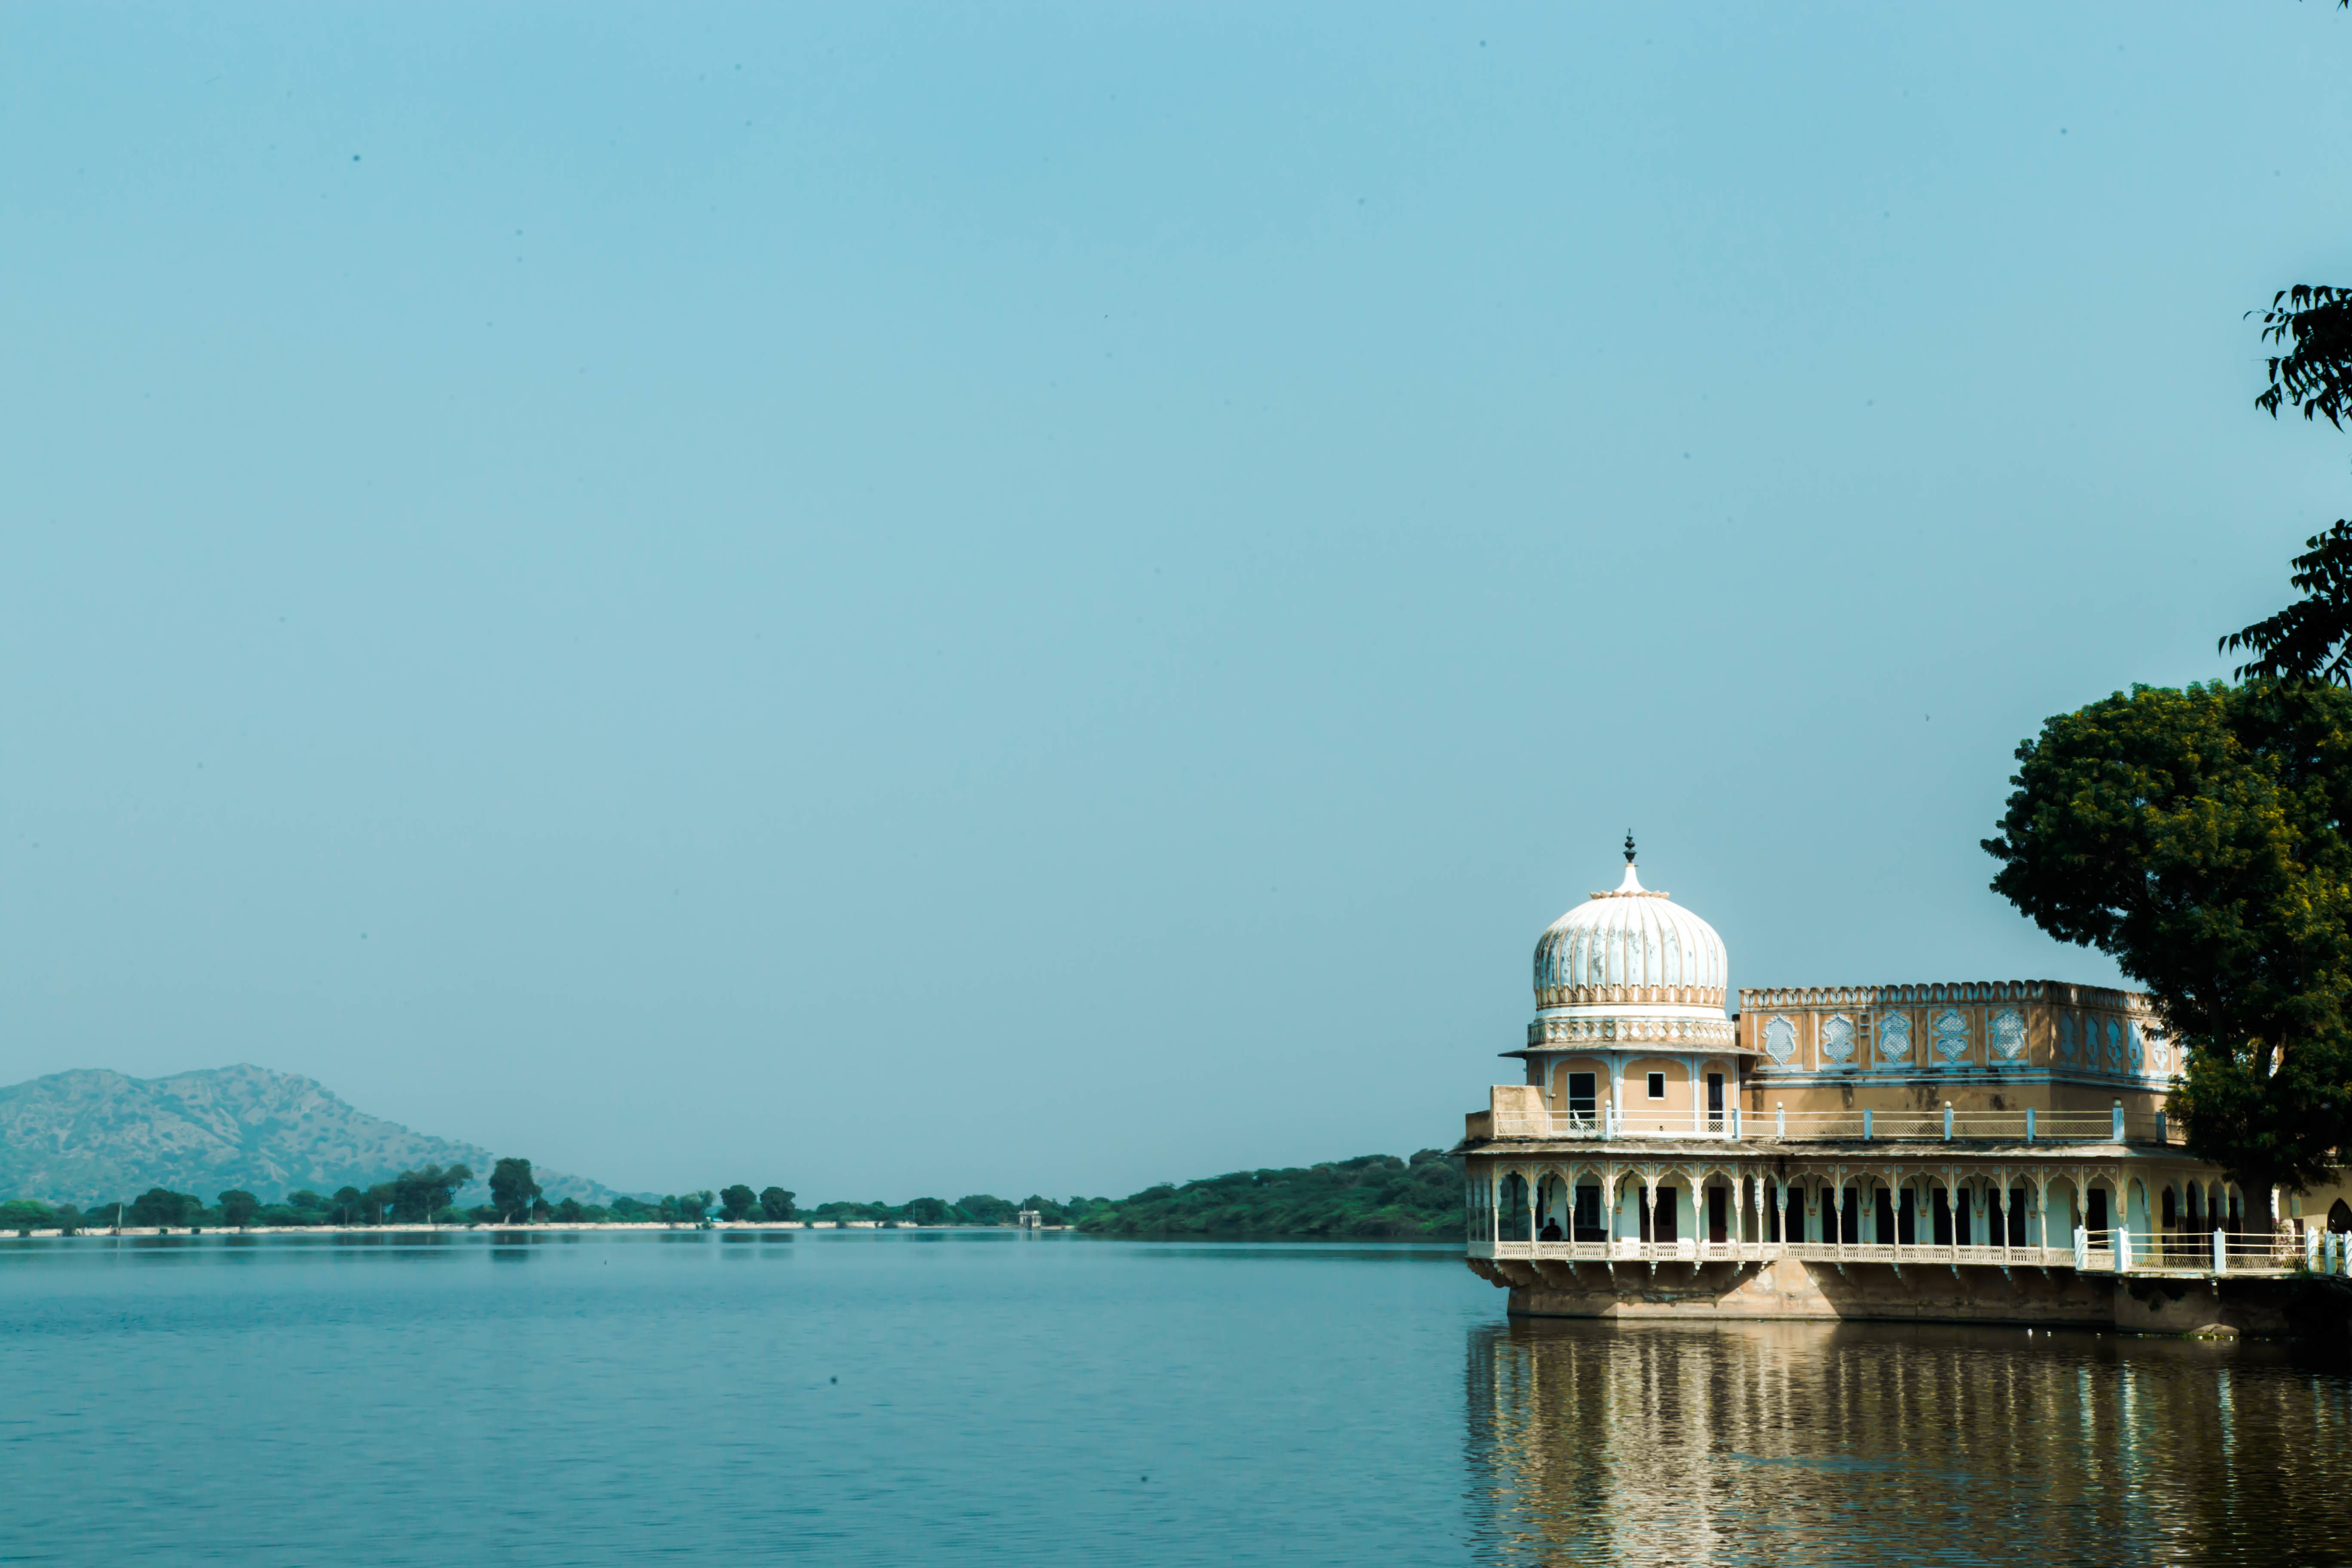
sea, coast, water, lake, river, vacation, reflection, tower, bay, landmark